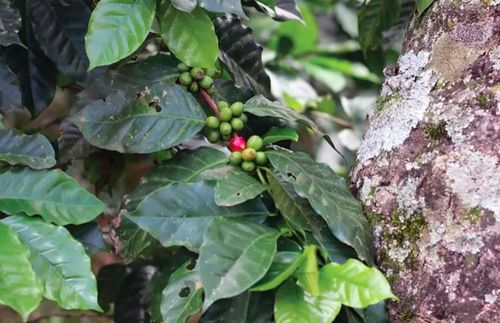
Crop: unknown
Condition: coffee